Hammers Over the Anvil

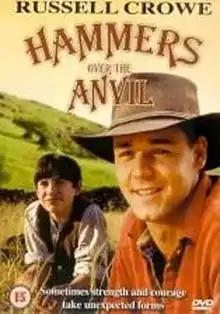
DVD cover

Hammers Over the Anvil is a 1993 Australian biographical romantic drama film starring Russell Crowe and directed by Ann Turner, who also co-wrote with Peter Hepworth. The film is based on the novel of the same name by Alan Marshall. The original music score is composed by Not Drowning, Waving.